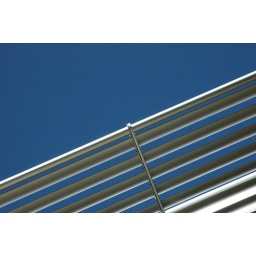
blue sky in the bay area